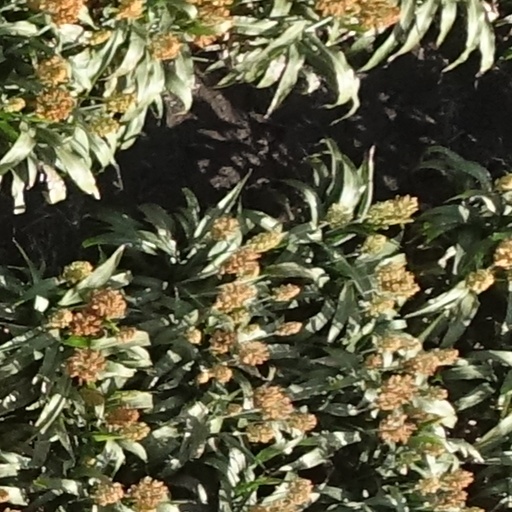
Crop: sorghum